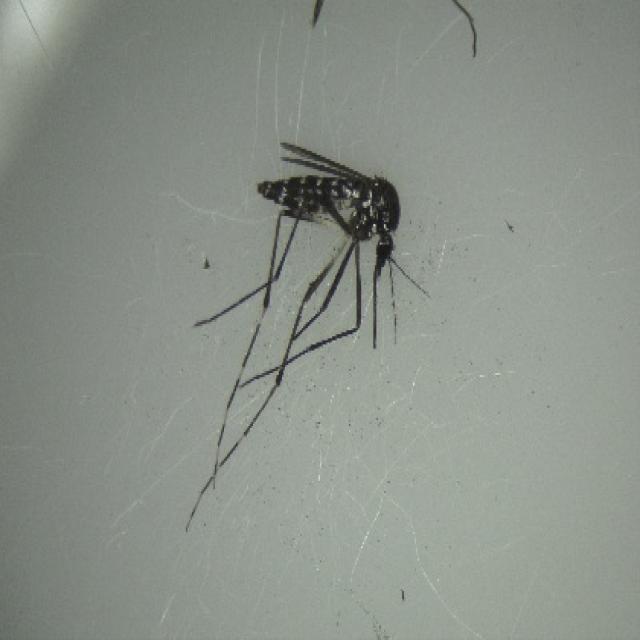
Species: aedes_albopictus